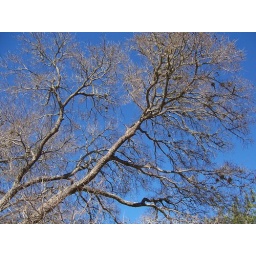
A beautiful old tree I saw at the park set against a gorgeous blue sky.